3rd Flak Division

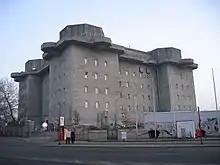
Flak tower at Hamburg-Heiligengeistfeld

For the entire rest of the war, the 3rd Flak Division remained in the area of greater Hamburg, where it provided the first line of defense against the Western Allied Bombings of Hamburg in World War II. The city of Hamburg was notable as one of only three cities (next to Berlin and Vienna) to be equipped with flak towers. Hamburg's flak towers were also operated by personnel of the 3rd Flak Division. The division sustained heavy damages during the Anglo-American attacks of August 1943 ("Operation Gomorrah"). By this point, the divisional commander was Walter von Hippel, who had taken command from Spieß on 1 July 1942 and who would be in turn succeeded by Alwin Wolz on 1 May 1944. Wolz remained in command during the heaviest stage of the Allied bombing campaign against Germany, in late 1944 and early 1945.